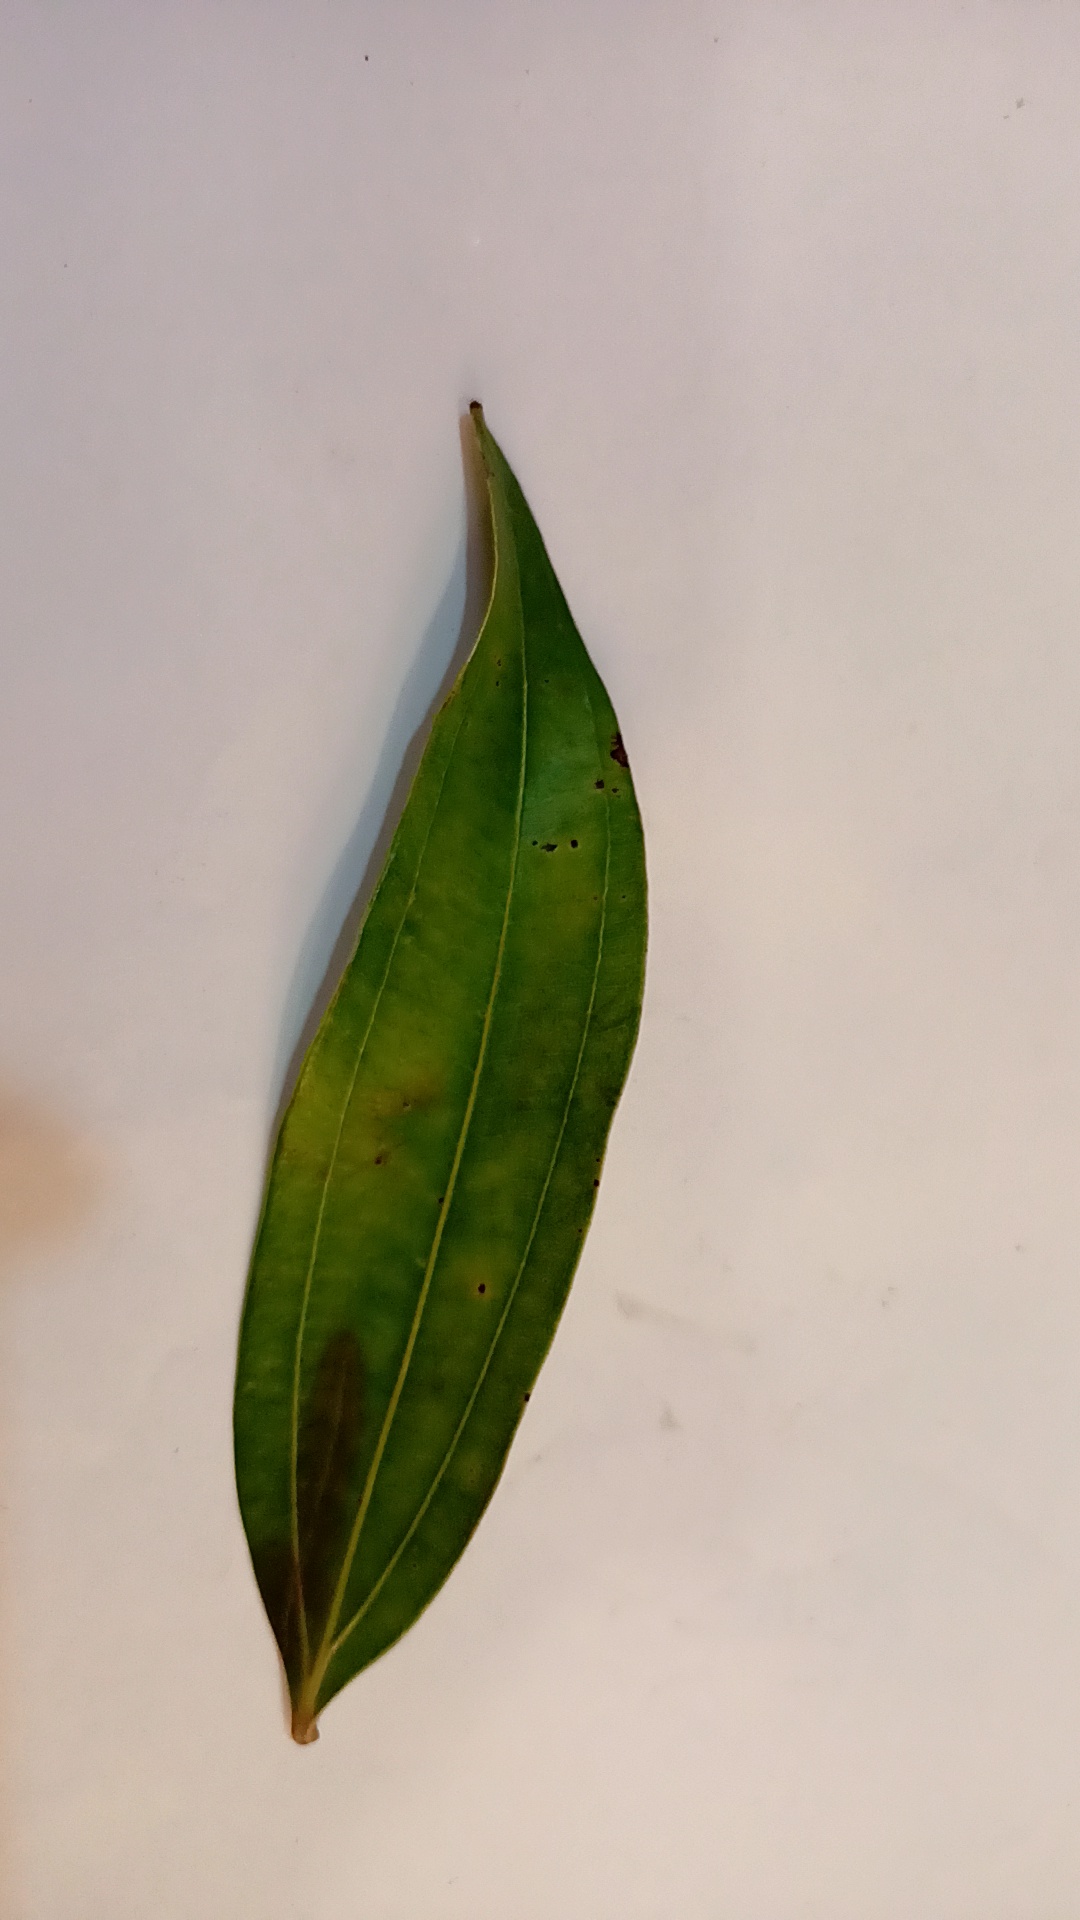
Label: Disease